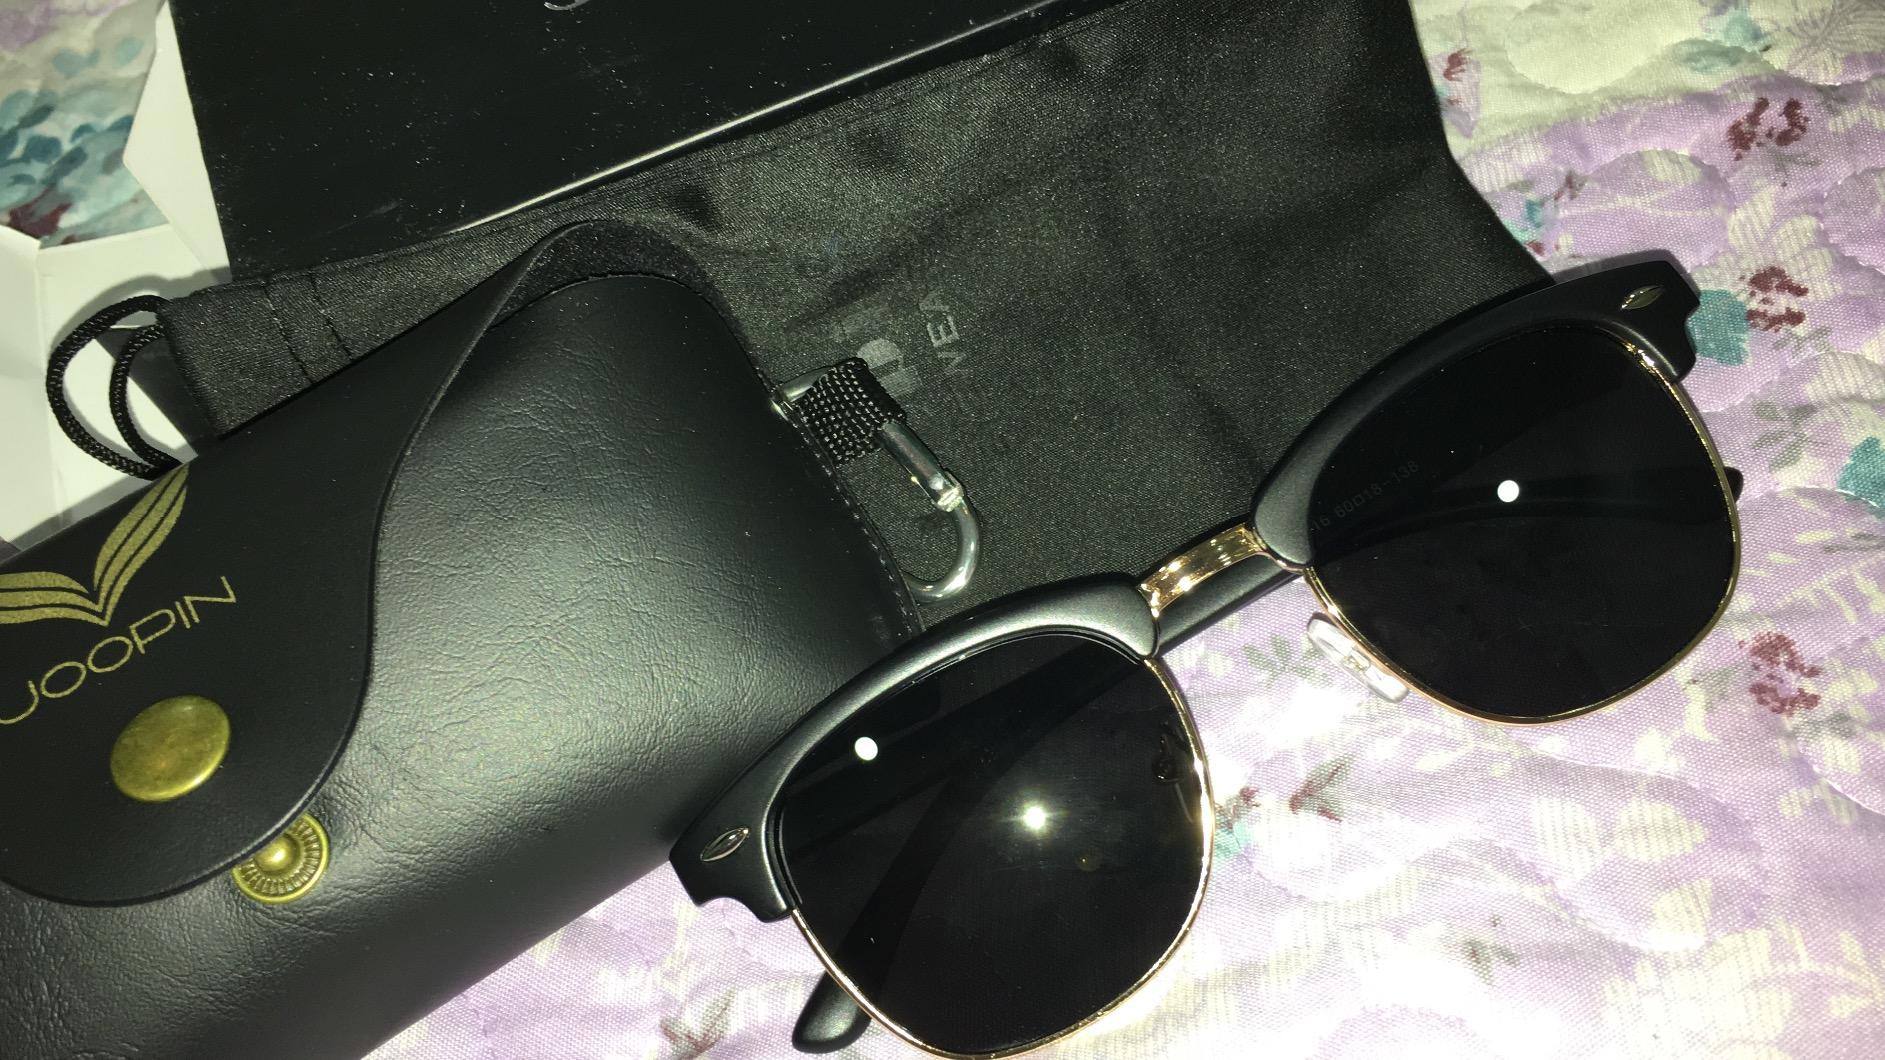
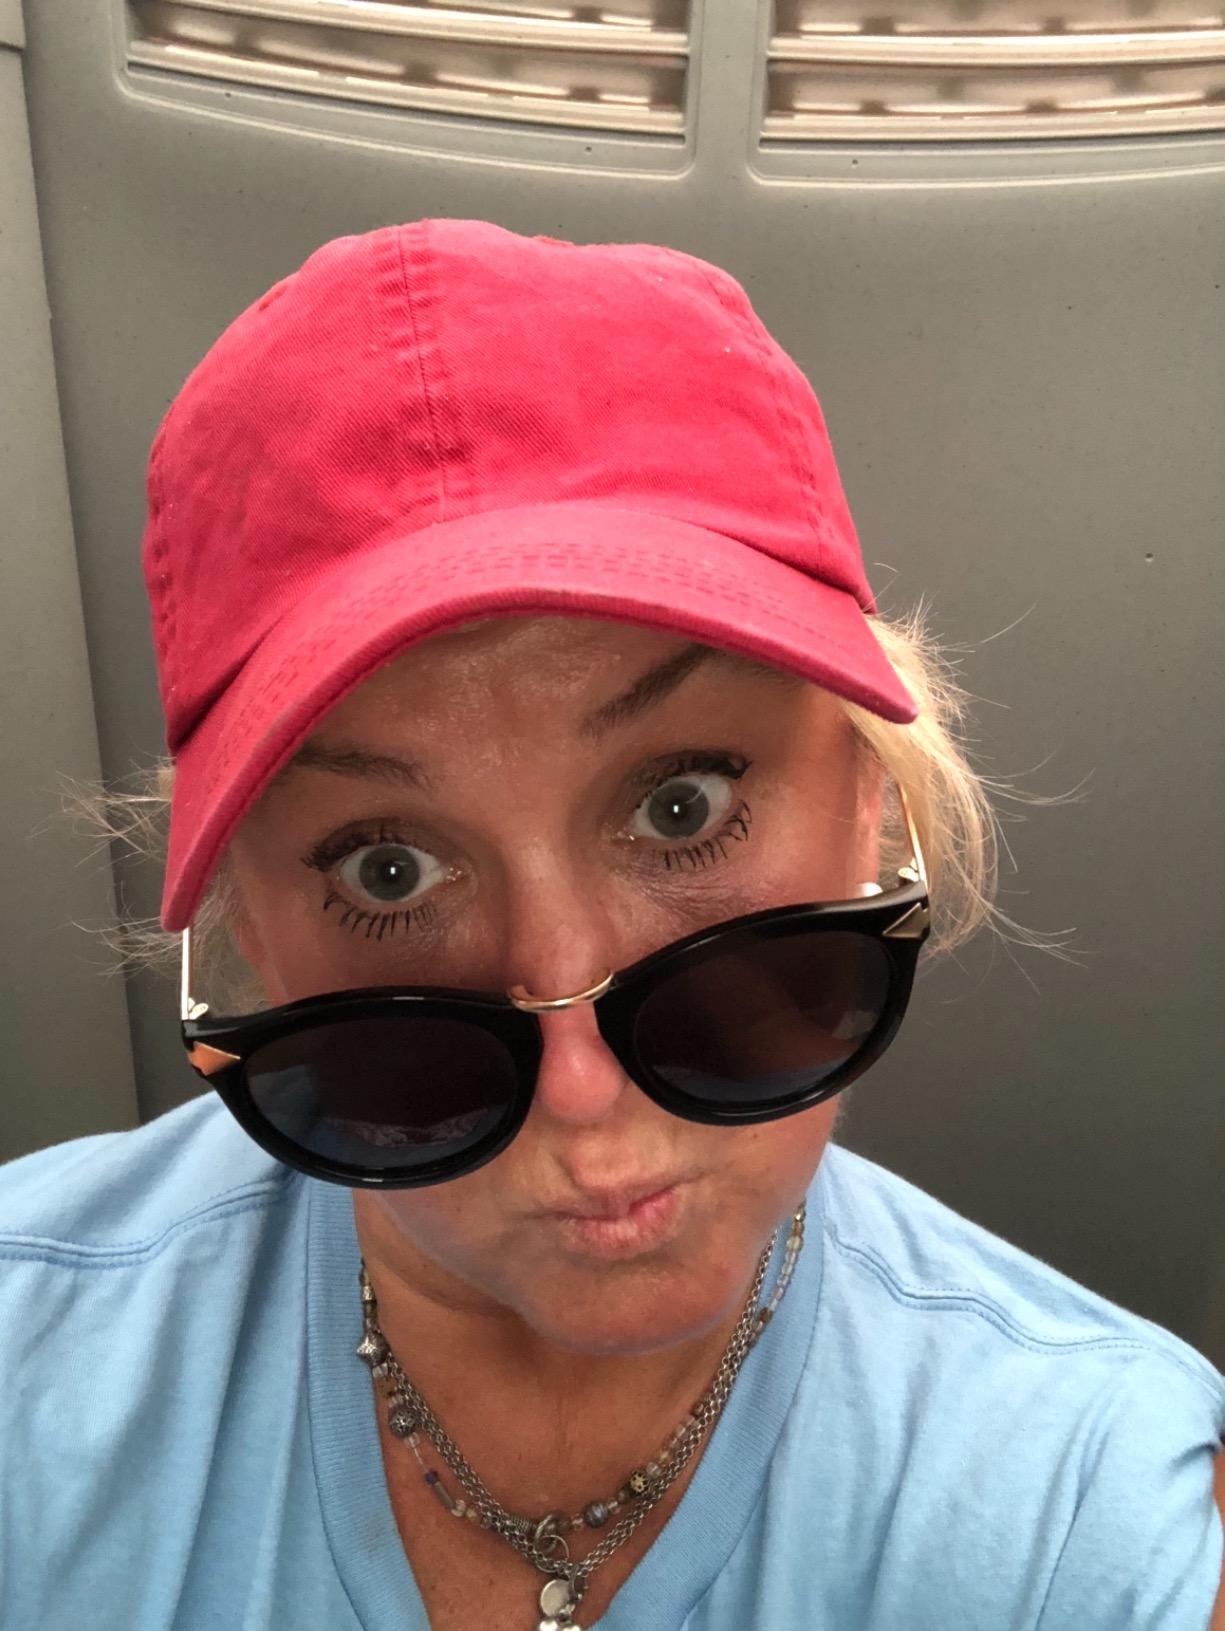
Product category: accessories_sunglasses
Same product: no